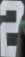
Number: 2